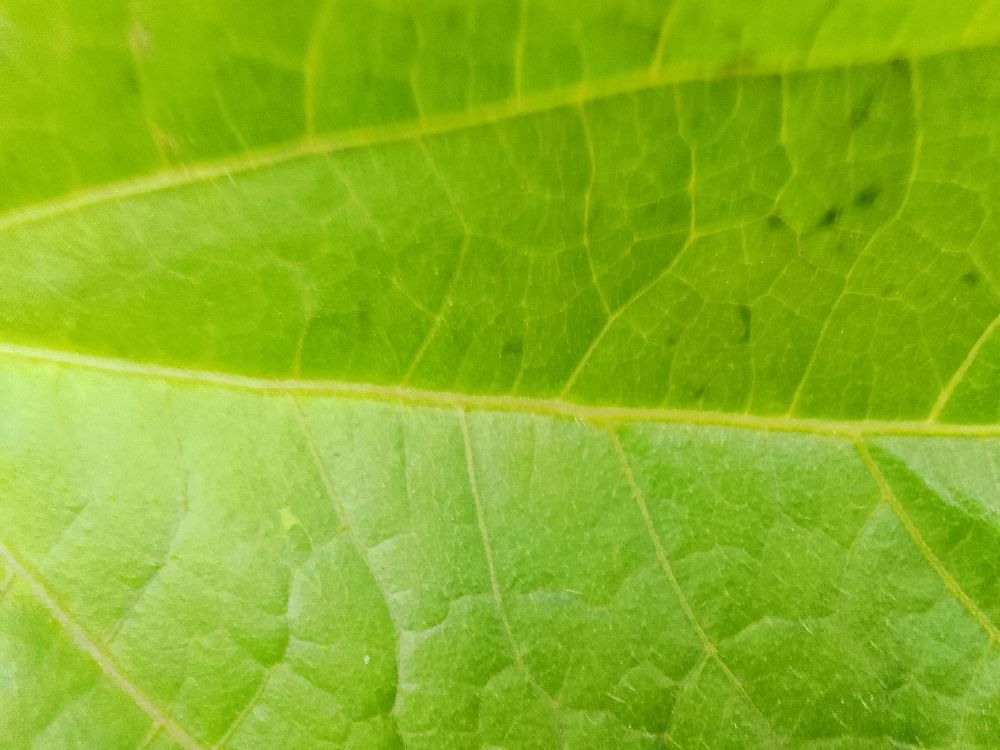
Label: healthy